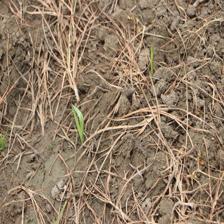
Label: Grass